Stanley Victor Keeling

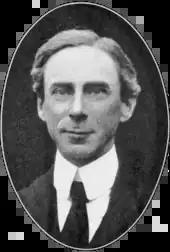
Bertrand Russell (1916)

As a conscientious objector to World War I, Keeling refused to submit to conscription as demanded by the Military Service Act 1916. He was thus arrested and convicted in court martial in January 1917. Senior reports that archival records from witnesses of The Society of Friends (of which Keeling was not himself a member) show him to have been incarcerated at Wormwood Scrubs on 2 February 1917 and, by 29 August of that year, at Dartmoor Prison. The latter, from the end of 1916. operated as Princetown Work Centre, a Home Office work camp for conscientious objectors. Internees were expected to work within the Centre, some sewing mailbags or, more commonly, on the moors, crushing grain or stone-breaking and carting granite at a quarry but enjoyed comparative comfort and relative liberty in return. Keeling, however, as "an absolutist "i.e." one who refused any co-operation at all with the war effort" endured, as Senior recounts, "the harshest Military imprisonment" and resulting frail health. Thus Keeling came to the attention of the No-Conscription League (NCF) and its prestigious supporter Bertrand Russell who, Senior asserts, "doubtless.. was to some degree effective in urging a few exceptional privileges" for him. Keeling's exact date of release is unknown but, Senior suggests, it would have been not long before 10 April 1919.